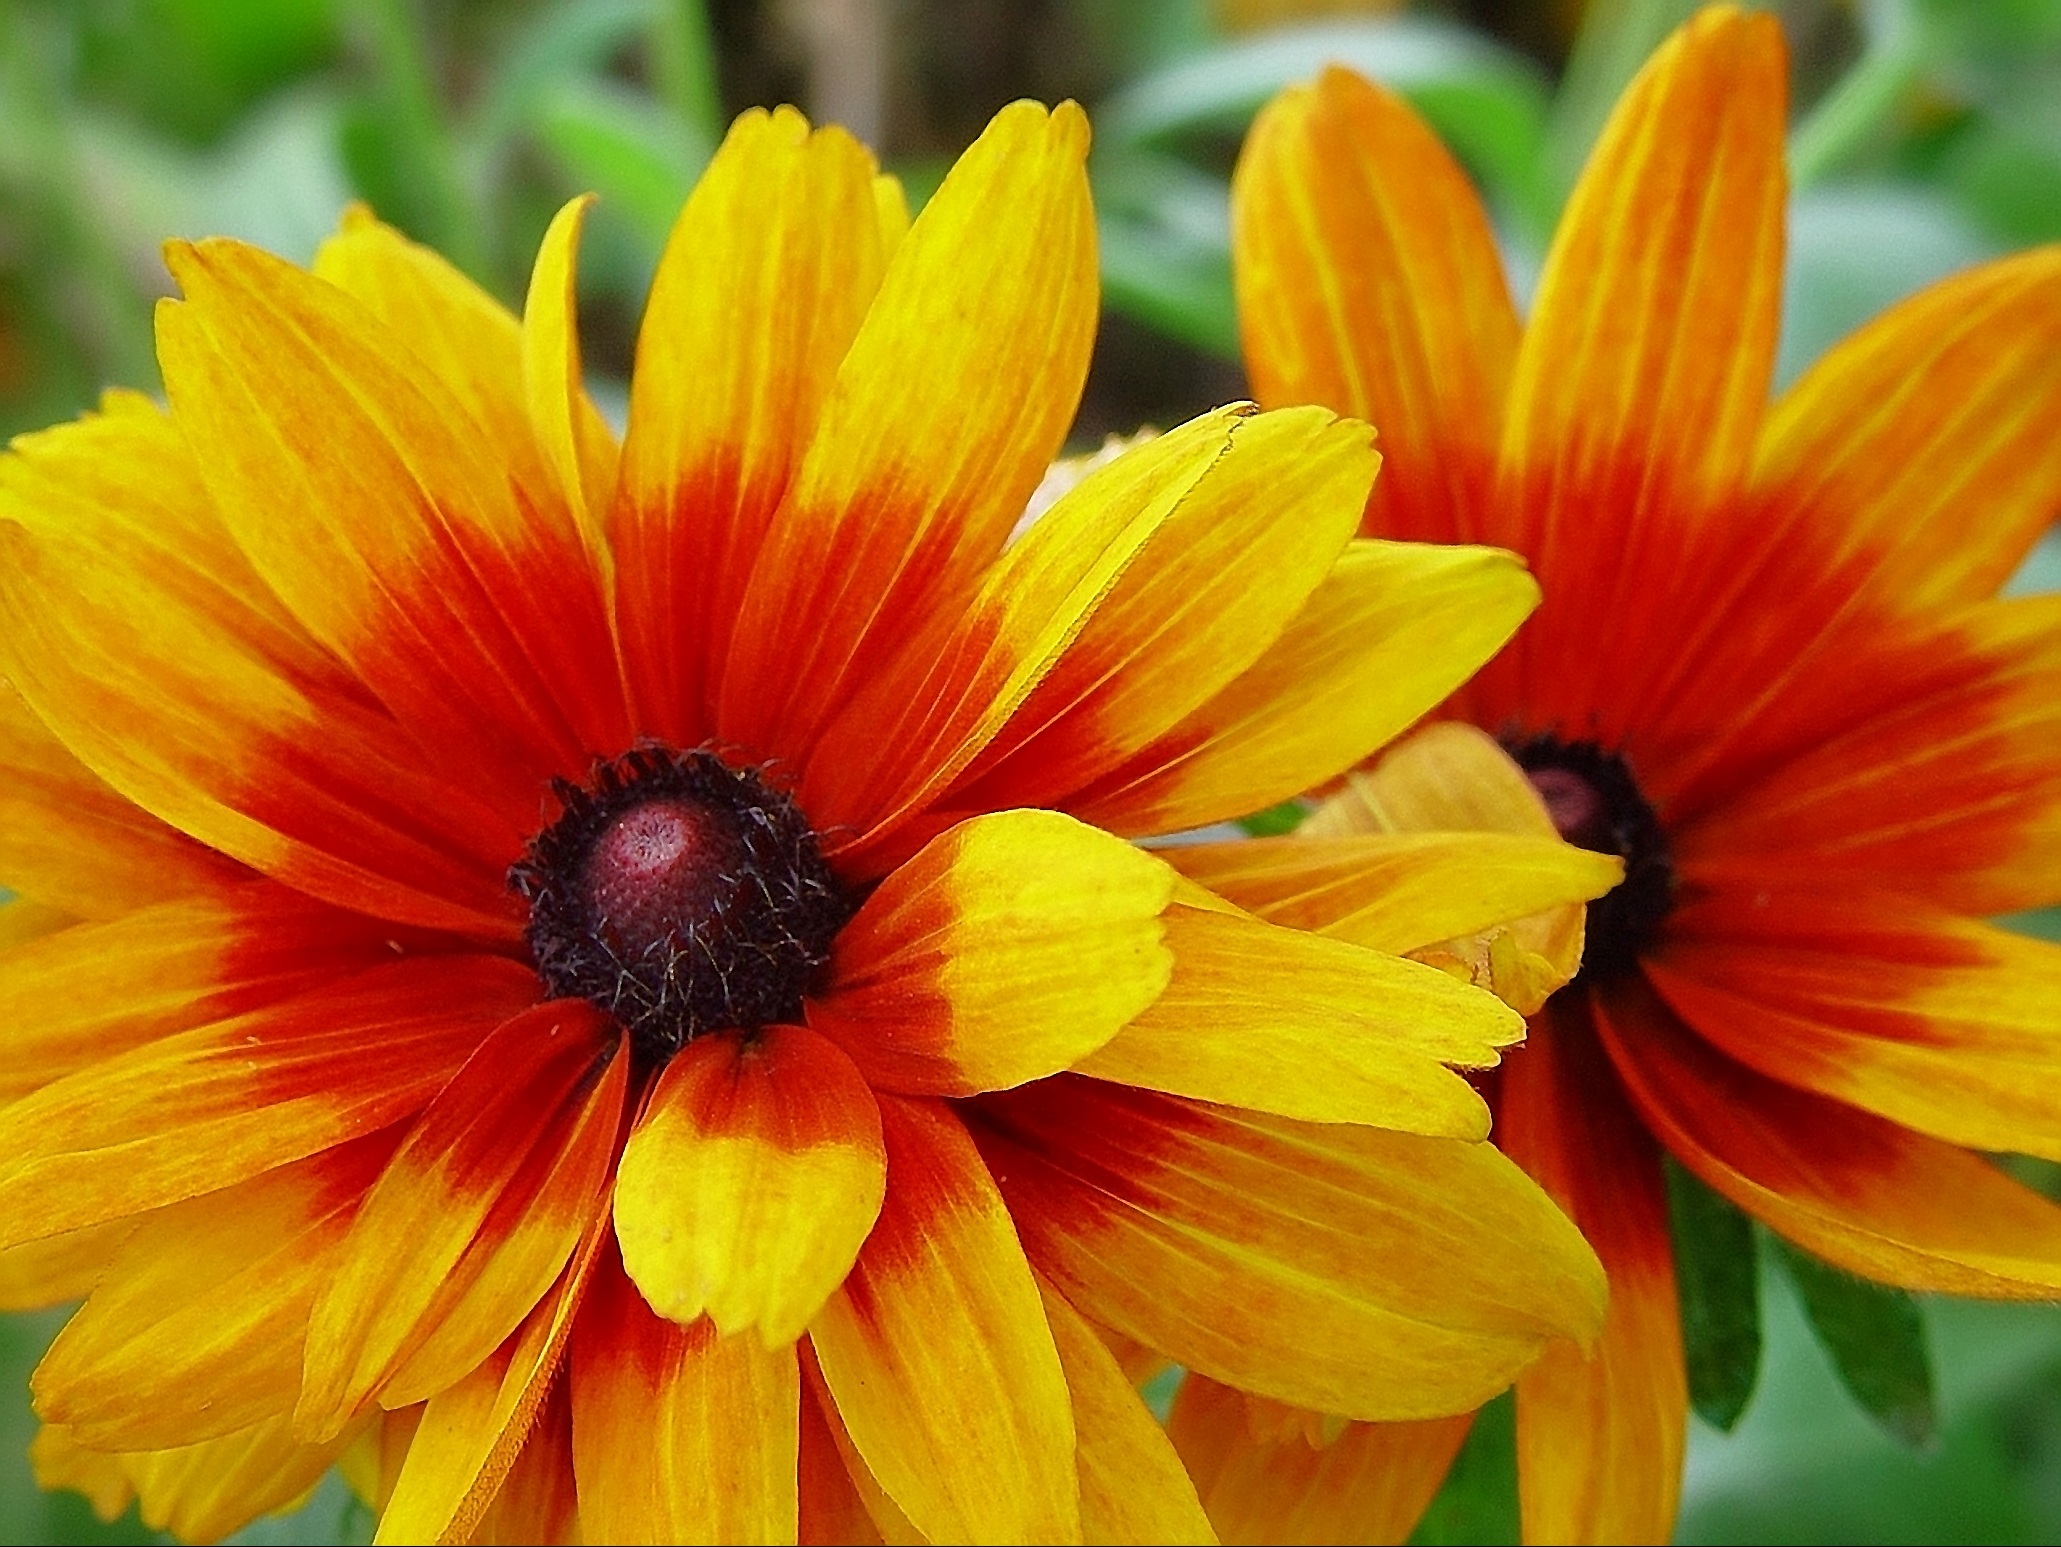
nature, outdoor, blossom, plant, flower, petal, bloom, floral, natural, colorful, yellow, garden, flora, season, sunflower, close up, sunny, seasonal, macro photography, flowering plant, daisy family, annual plant, plant stem, land plant